The Sum of All Fears (film)

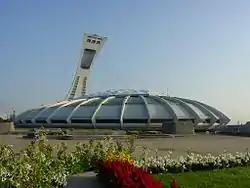
Olympic Stadium in Montreal, where the football game scenes were filmed

In 1991, Paramount Pictures negotiated with Tom Clancy for the rights to adapt "The Sum of All Fears," but the talks stalled after he became reluctant to concede film rights to further works due to his dissatisfaction with the adaptation of "Patriot Games". Clancy ultimately agreed after he reached a large cash settlement with the studio president Brandon Tartikoff. However, producer Mace Neufeld was not enthusiastic to adapt the book after the release of "Clear and Present Danger" in 1994 due to its similarities with the story of "Black Sunday" and concerns over depicting controversial subjects such as terrorism and the Israeli–Palestinian conflict. A year was spent developing Tom Clancy's "The Cardinal of the Kremlin" before the material was deemed too difficult to adapt. An adaptation of "Debt of Honor" or a new screenplay unrelated to any of Clancy's books was also considered.